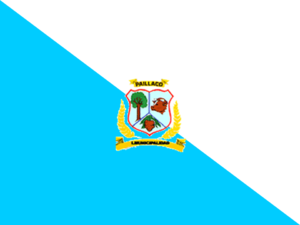
Paillaco est une ville et une commune du Chili de la Province de Valdivia, elle-même située dans la Région des Fleuves. En 2012, la population de la commune s'élevait à 19 088 habitants. La superficie de la commune est de 896 km².